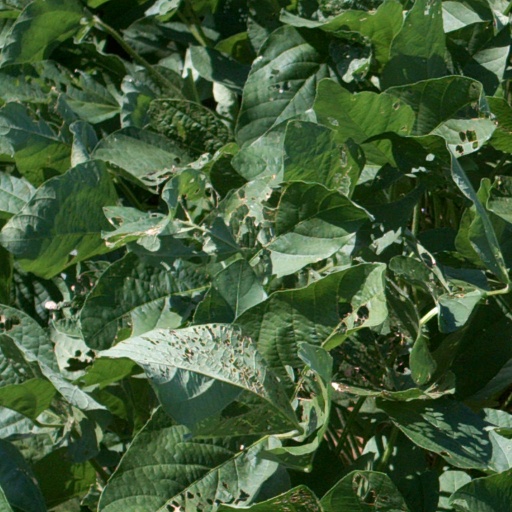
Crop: soybean